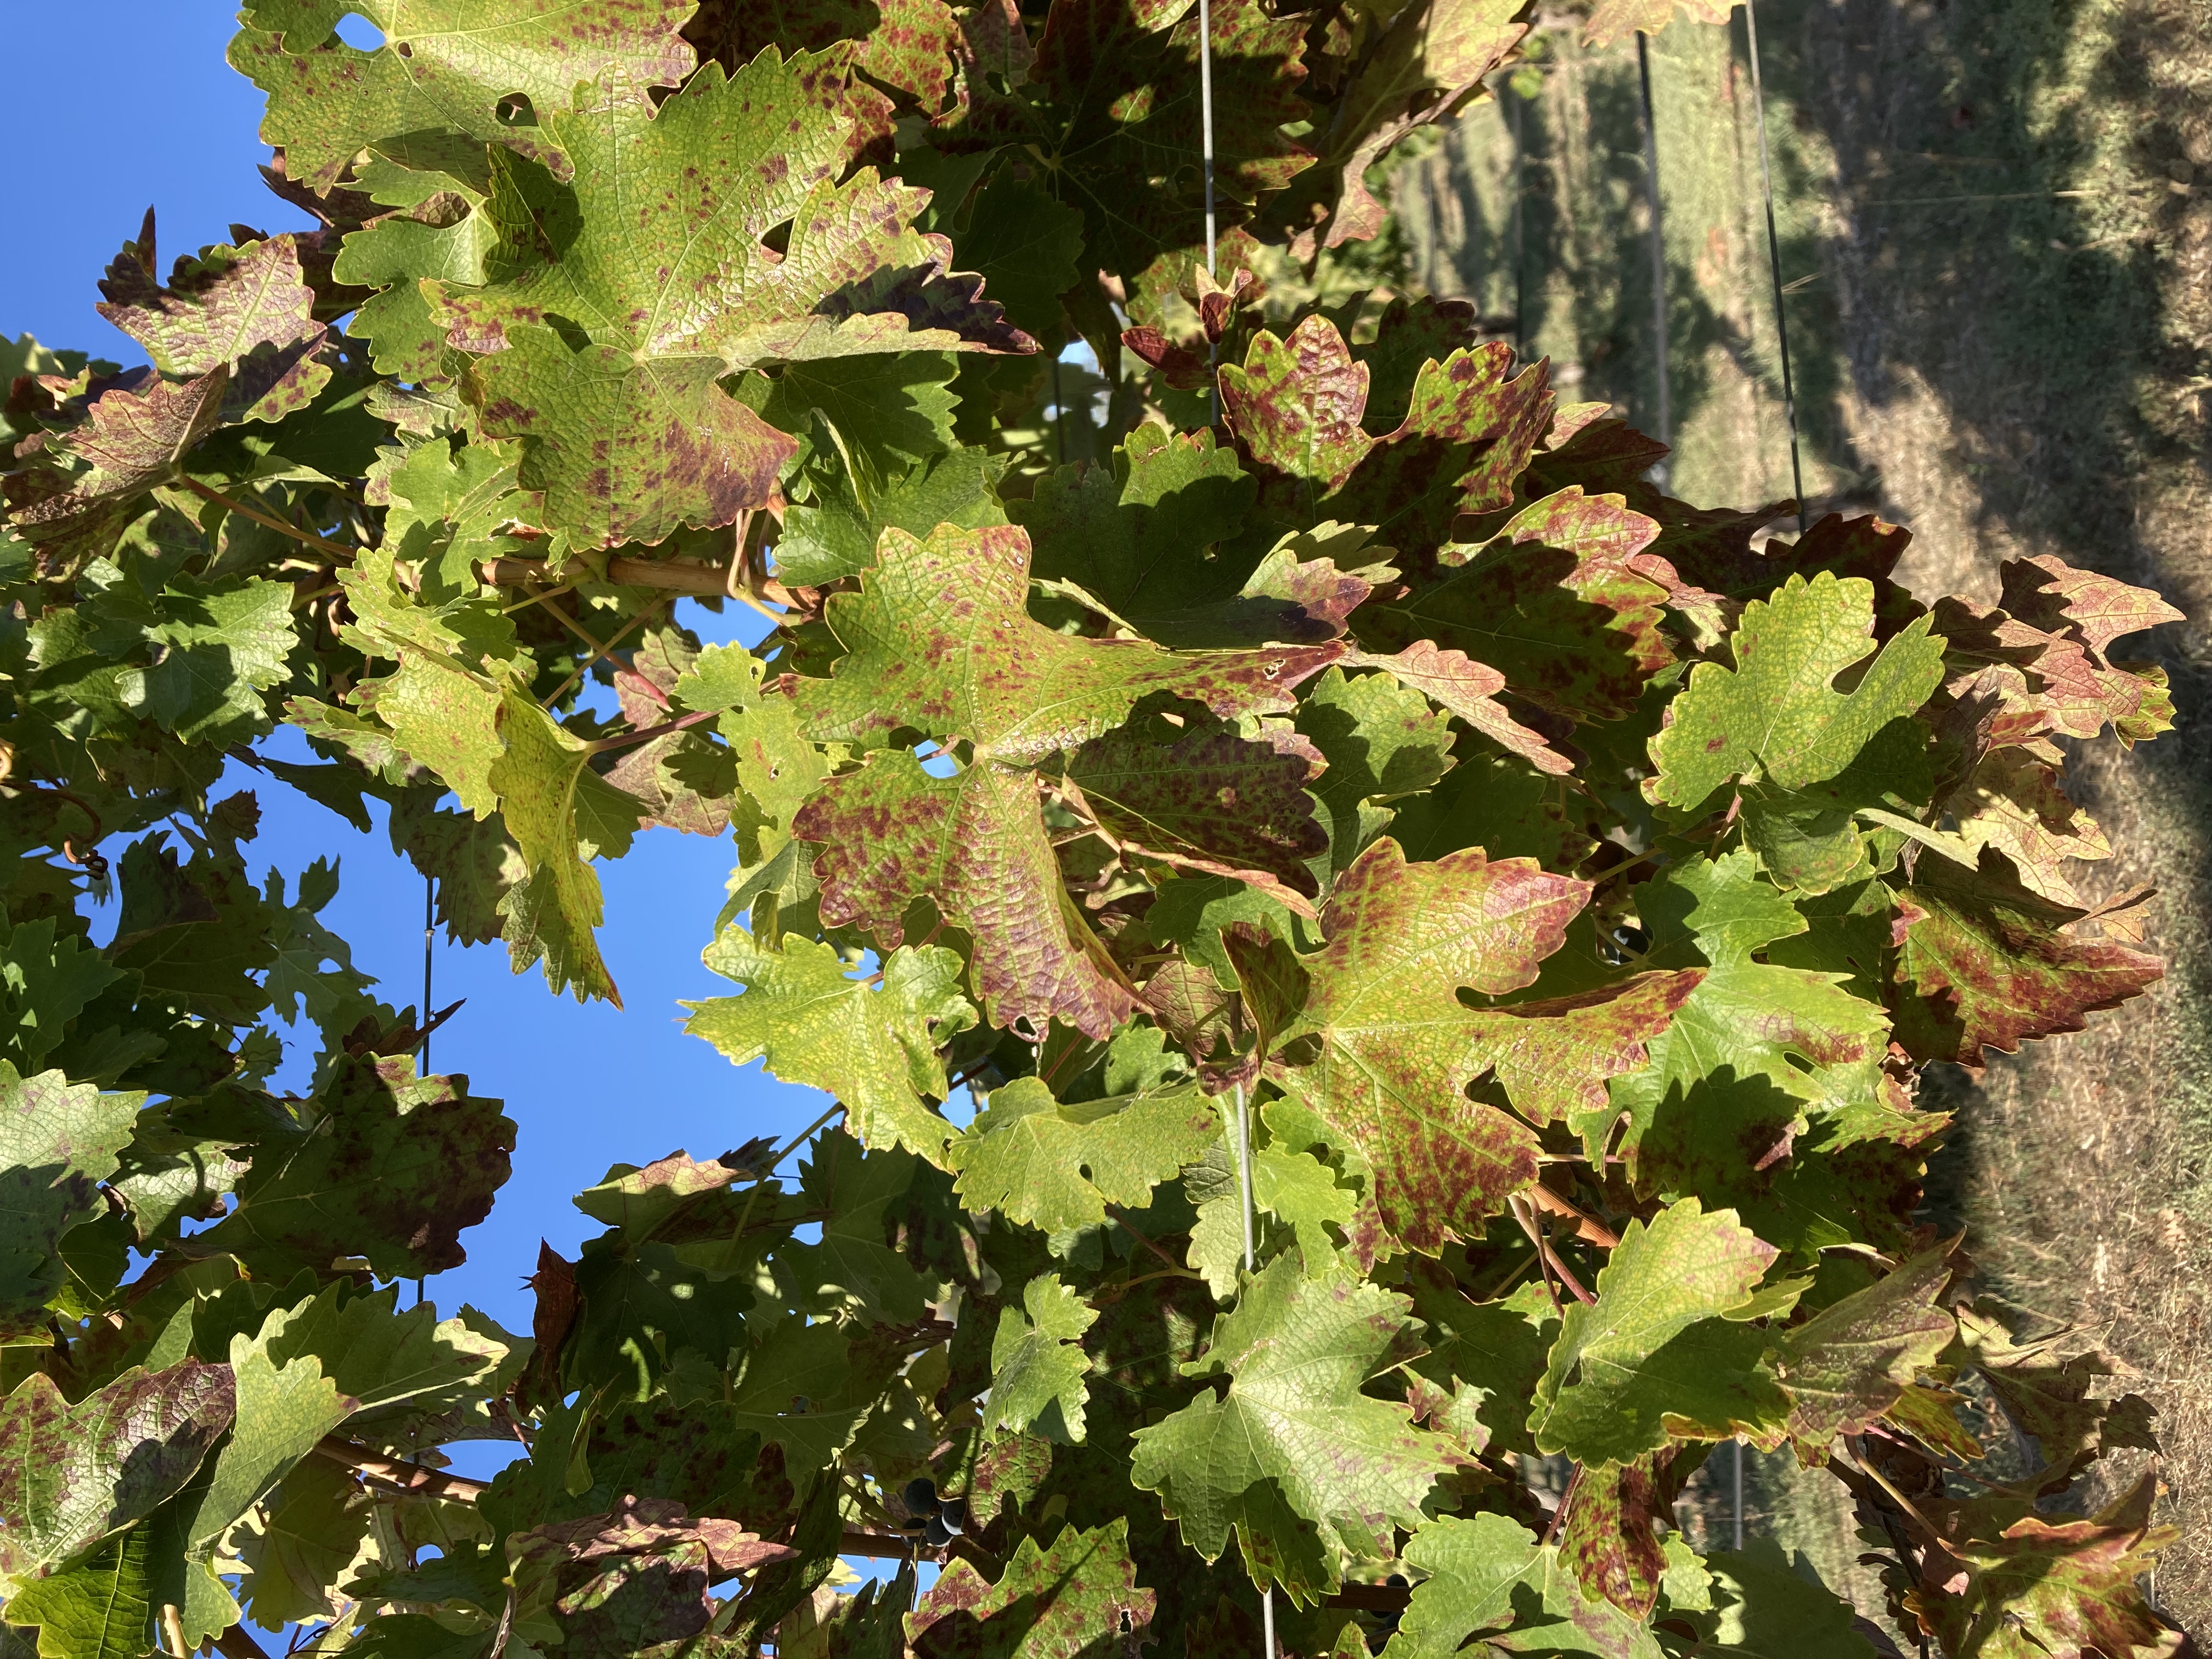
Label: Red Blotch